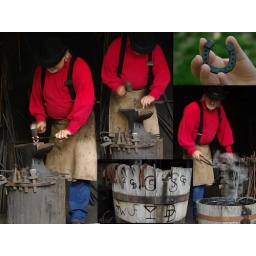
The blacksmith (Wayne) making a miniature horse shoe for my daughter.Taken at Silver Dollar City in Branson, Missouri.